Collierville, Tennessee

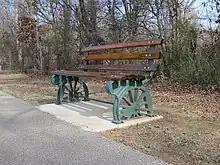
An old wagon trail bench, which is common throughout Collierville

Collierville's downtown area and town square have been on the National Register of Historic Places since 1990, and the Morton Museum of Collierville maintains a collection of the town's history. The Fair on the Square and the annual Symphony in the Rose Garden both take place every May in Collierville—the Fair has taken place every year since 1976. The Collierville Farmers Market has assembled in the parking lot of Collierville United Methodist Church since 2009.